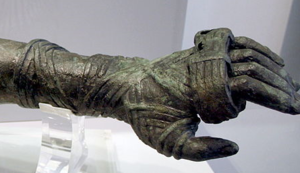
Les gants de boxe sont des gants que les combattants portent pour adoucir l'impact pendant les matchs de boxe. Ils sont souvent secondés par d'autres protections plus défensives selon le sport pratiqué.